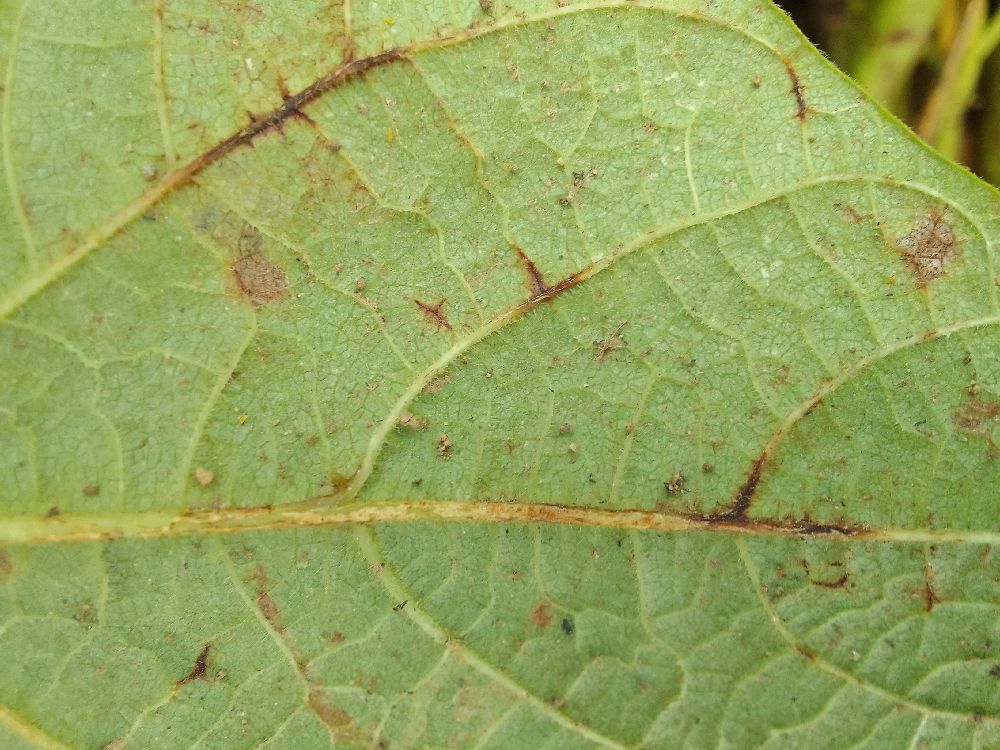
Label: anthracnose